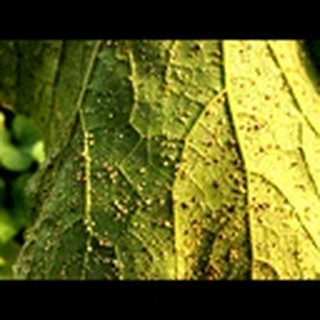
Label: cotton_aphids